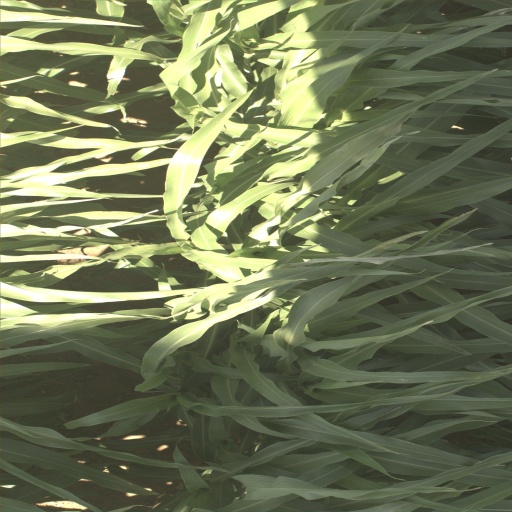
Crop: sorghum